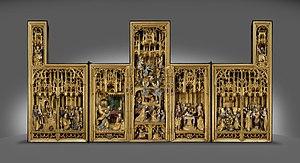
Retable de Saluces. Partie sculptée intérieure.
Le retable dit « de Saluces » est un chef-d’œuvre d’art religieux, dû à l’habileté de multiples intervenants. Il présente de magnifiques scènes sculptées en bois polychrome et doré ainsi que d’intéressantes peintures à l’huile sur panneau de bois. Il a été réalisé à Bruxelles vers 1500-1510 à la demande de Gerolamo Pensa pour sa demeure de Lyon où il vécut et créa une activité de négoce avec les Flandres. Il appartenait à la famille aristocratique italienne des Pensa di Mondovi. En 1580, le retable regagna l'Italie et fût installé dans la chapelle familiale des Pensa de la cathédrale de Mondovi avant d'être transféré au 18ᵉ siècle dans leur demeure de Saluces. Cette dernière localisation explique le nom courant sous lequel ce retable est aujourd’hui connu.